Italian invasion of France

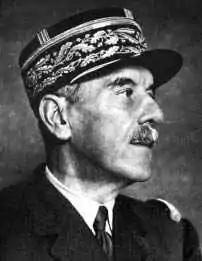
General René Olry, commander of the Army of the Alps

In June 1940, only five Alpine passes between France and Italy were practicable for motor vehicles: the Little Saint Bernard Pass, the Mont Cenis, the Col de Montgenèvre, the Maddalena Pass (Col de Larche) and the Col de Tende. The only other routes were the coast road and mule trails. Prior to September 1939, the Alpine front was defended by the Sixth Army (General Antoine Besson) with eleven divisions and 550,000 men; ample to defend a well-fortified frontier. In October the Sixth Army was reduced to the level of an army detachment ("détachement d'armée"), renamed the Army of the Alps ("Armée des Alpes") and placed under the command of General René Olry. A plan for a "general offensive on the Alpine front" ("offensive d'ensemble sur le front des Alpes"), in the event of war with Italy, had been worked out in August 1938 at the insistence of Generals Gaston Billotte and Maurice Gamelin; the army was deployed for offensive operations in September 1939. Olry was ordered not to engage Italian military forces unless fired upon.